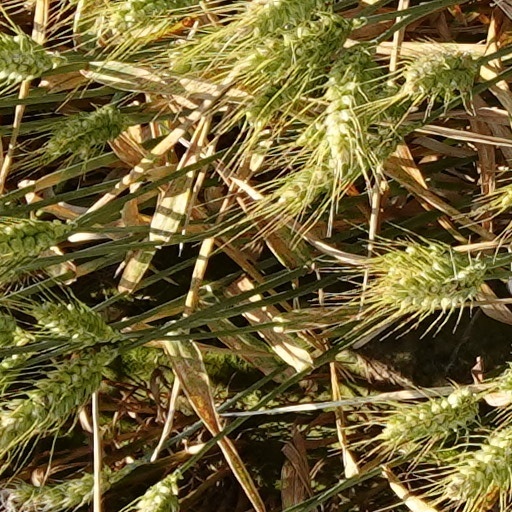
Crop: wheat